Kanna Laddu Thinna Aasaiya

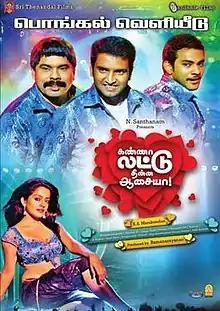
Theatrical release poster

Kanna Laddu Thinna Aasaiya, also known by the initialism KLTA, is a 2013 Indian Tamil-language romantic comedy film directed by K. S. Manikandan in his debut. The film stars Santhanam, Srinivasan, newcomer Sethu and Vishakha. Based on the 1981 Tamil "Indru Poi Naalai Vaa" by K. Bhagyaraj, it revolves around three friends who fall for the same girl, who has just moved into their neighbourhood.